Parish of Donalroe

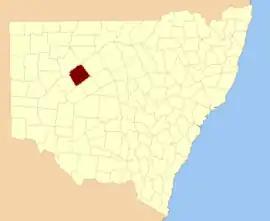
Rankin county NSW.

Donalroe Parish in Cobar Shire is a civil parish of Rankin County,; a Cadastral division of New South Wales.